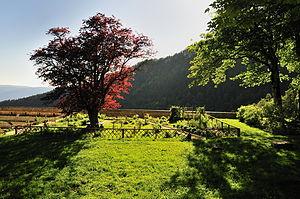
La chartreuse d'Arvières a été détruite mais il reste de beaux et simples jardins.